Nottingham Racecourse

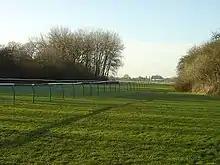
The view from the outer straight start

In April 2013, there was a triple dead-heat in a race at Nottingham, only the second time it had happened for over a decade. Horses Thorpe Bay, Majestic Manannan and My Time tied for fourth place in the Lodge Farm Stud Chris And May Mullin Handicap over 5 furlongs.